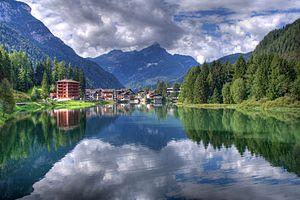
Lac de barrage
Le lac d'Alleghe est un lac italien d'une superficie de 0,5 km² qui se situe dans le massif des Dolomites, dans la province de Belluno en Vénétie. Il est issu d'un glissement de terrain.